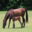
Label: horse